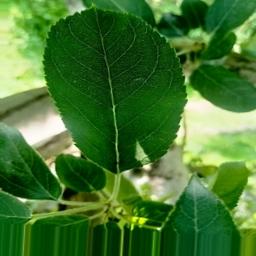
Label: Healthy